Mobile Police Command

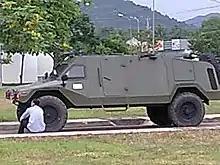
A RAM-2000 armored vehicle of the Mobile Police Force.

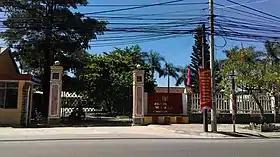
Central Command of Mobile Police Regiment (E28), Lê Trọng Tấn street, Hòa Phát ward, Cẩm Lệ district, Da Nang.

The Police Aviation Regiment (PSAR), also designated as E32, is established as a body under the Mobile Police Command and the first ever police aviation unit in Vietnam. To be equipped with helicopters which will become the main assets, PSAR is also responsible for the civil defence missions in Vietnam besides its eventual security and law enforcement functions. The establishment of PSAR is eventually assisted by the Vietnam People's Air Force and its associated personnel.